Bob Artley

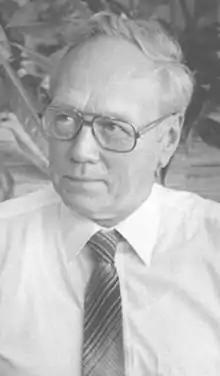

George Robert Artley (July 1, 1917 – October 21, 2011) was a professional illustrator, commercial artist, cartoonist, and writer. He was probably best known for his editorial cartoons which ran in the "Des Moines Tribune", the Worthington, MN "Daily Globe", and the Rochester, MN-based "AgriNews" and for his feature panel ""Memories of a Former Kid"", many of which still appear in publication. Artley also wrote or illustrated many books, most of which recount his memories of growing up on his parents' Northern Iowa farm during the first half of the 20th century.